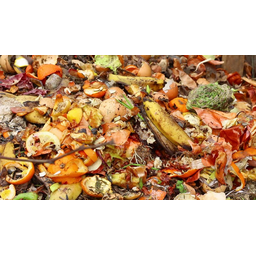
Label: generalcompost